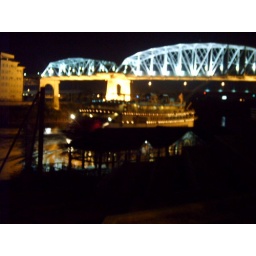
General Jackson river boat going under a bridge.